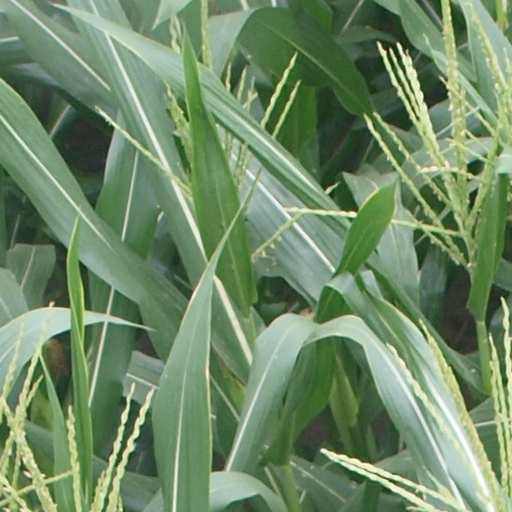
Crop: maize; corn